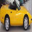
Label: automobile